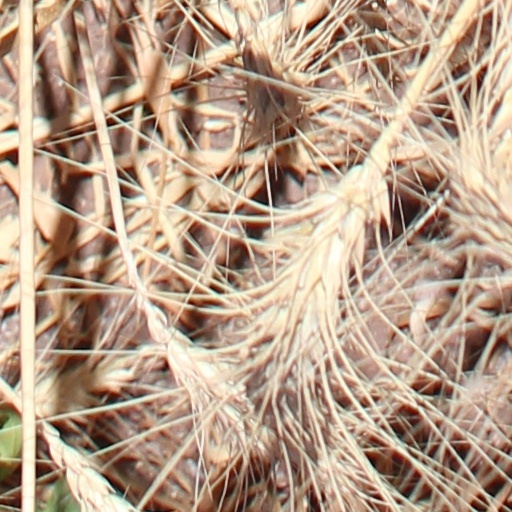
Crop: wheat